Michele Scarponi

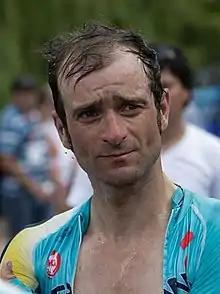
Scarponi at the 2014 Tour de San Luis

Michele Scarponi (25 September 1979 – 22 April 2017) was an Italian road bicycle racer who rode professionally for the , Domina Vacanze–Elitron, , , , and teams from 2002 until his death in 2017. During his career, Scarponi had 21 professional victories.